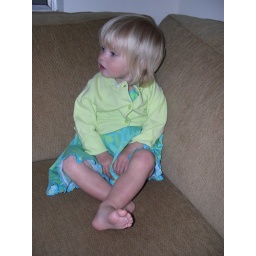
Snuggly and rumpled in cute dress Eden gave her